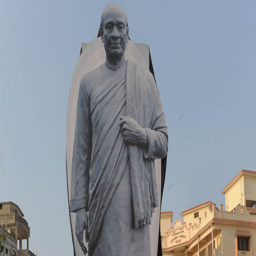
the featuring politician is being built by business , the company behind the world 's tallest building .